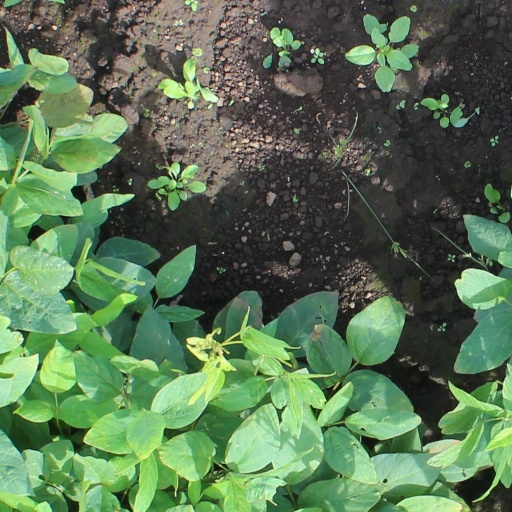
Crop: soybean